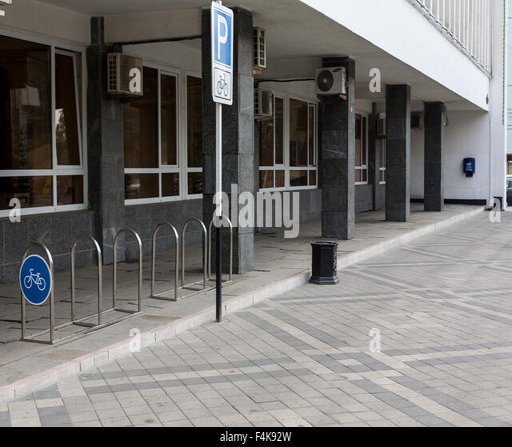
empty place for a parking of bicycles